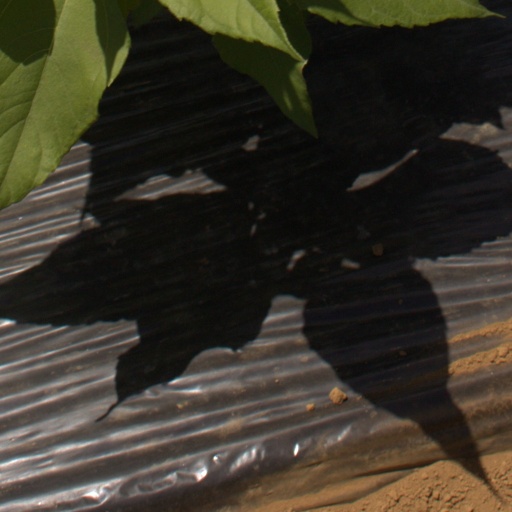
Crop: Jerusalem artichoke